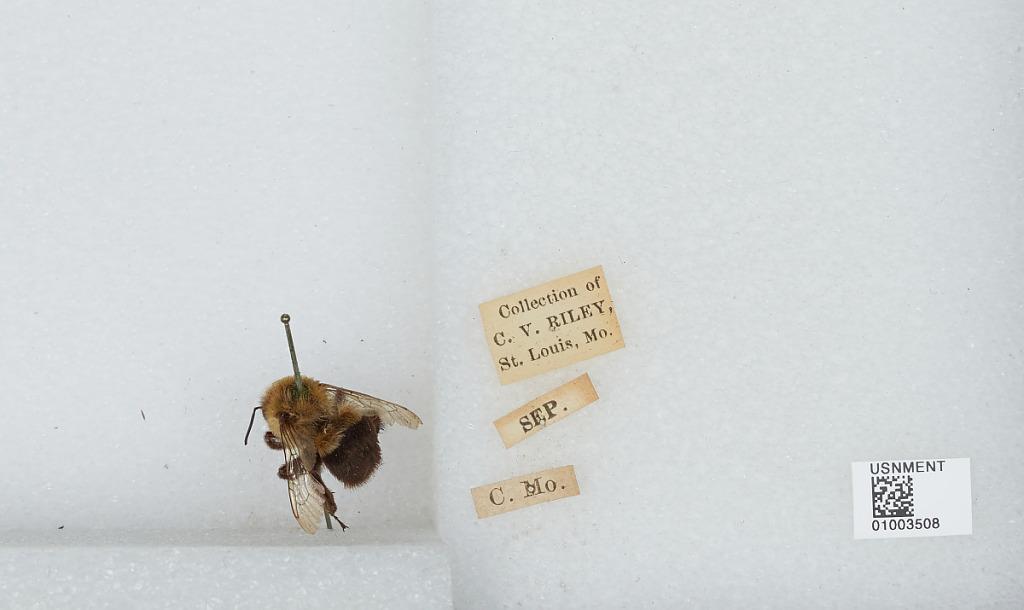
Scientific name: Bombus (Pyrobombus) impatiens Cresson
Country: United States
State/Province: Missouri
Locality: Central Missouri